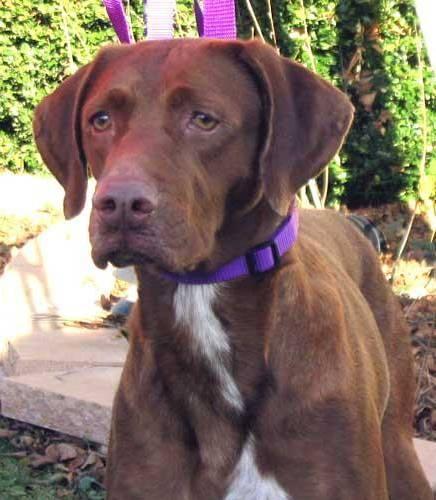
dog